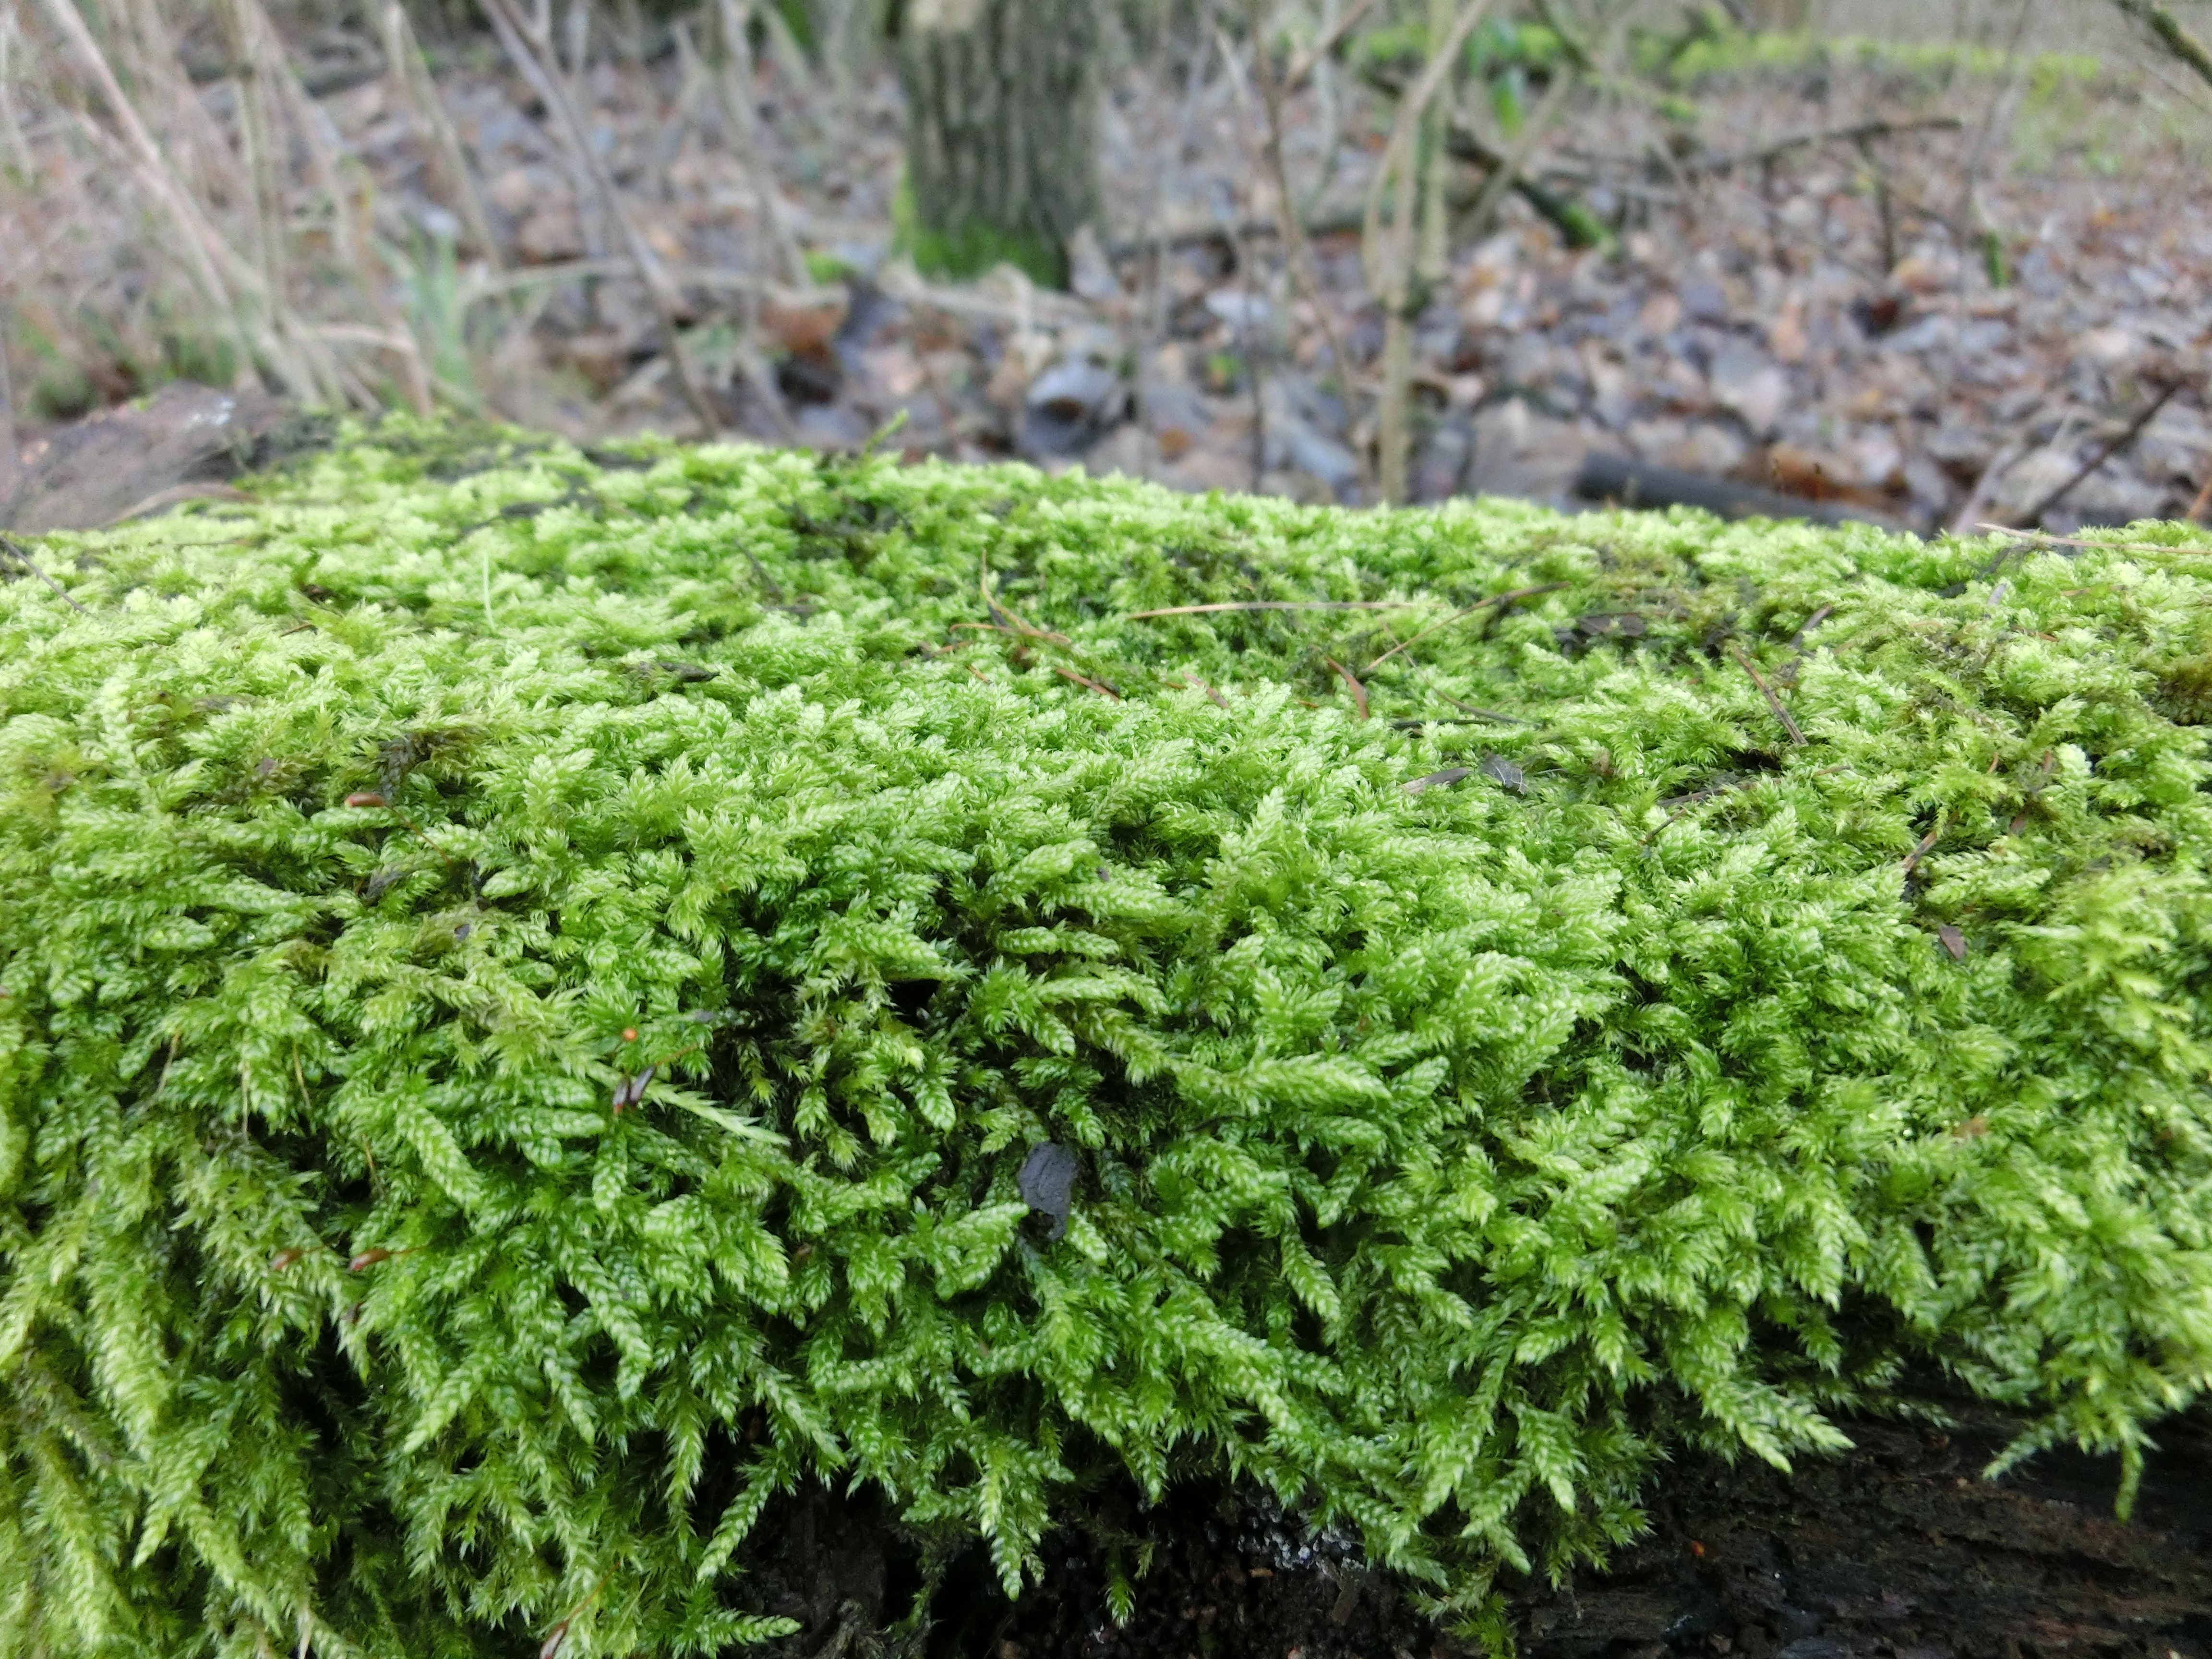
tree, nature, forest, plant, leaf, flower, moss, green, herb, produce, fern, shrub, beautiful, public record, flowering plant, much, grass family, woody plant, land plant, ferns and horsetails